Blood on the Floor (Turnage)

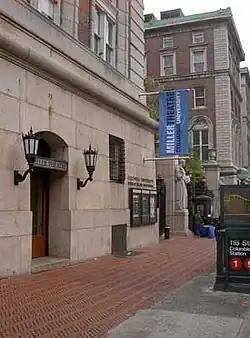
The Miller Theatre entrance is pictured. Two lanterns hang either side of two wooden doors.

"Blood on the Floor" was premiered in London in May 1996 at the Queen Elizabeth Hall. It was again performed by the Ensemble Modern at the Salzburg Festival in August 1997. The suite had its American premiere on 28 September 2001 at the Miller Theatre, New York, performed by the Absolute Ensemble under the baton of Kristjan Järvi. As the performance was following the events of the September 11 attacks, the concert almost did not take place due to the "provocative" nature of the music. However, the theatre's manager, George Steel, decided to allow the concert to go ahead, as he did not want "to infantilize the audience".